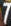
Number: 7